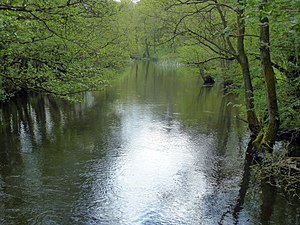
Salten Å
Salten Å ved Rye Bro set mod øst
Salten Å ved Rye Bro set mod øst
Salten Å er en ca. 25 km lang å, der løber ud i Gudenå, mellem Mossø og Gudensø, lidt sydvest for Emborg Bro. Den ligger i Midtjylland i Silkeborg og Skanderborg Kommuner.